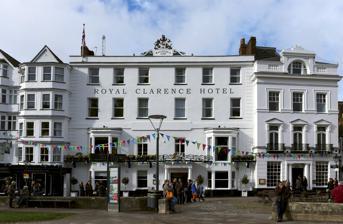
Building: Royal Clarence Hotel
Country: United Kingdom
Year built: 1769
Hotel in Exeter, England Royal Clarence The hotel in 2015 Former names Assembly Rooms The Hotel Cadogen Hotel Thompsons Hotel Phillips Hotel The Royal Clarence Hotel General information Status Damaged (building reconstruction and restoration due for completion in 2027) Type Hotel Address Cathedral Yard Town or city Exeter Country England Coordinates 50°43′24″N 3°31′49″W / 50.72333°N 3.53028°W / 50.72333; -3.53028 Named for Adelaide, Duchess of Clarence Construction started 1785 1855 1899 2019 2025 Completed 1787 1855 1900 2027 Opened 1769 2027 Renovated Mid 2025 Closed 28 October 2016 ( 2016-10-28 ) Demolished November 2016 Owner Andrew Brownsword Hotels Designations Grade II listed Other information Number of rooms 53 bedrooms Website nooko .co .uk The hotel and surrounding buildings from the roof of the north tower of Exeter Cathedral in 2010 The Royal Clarence Hotel is a former hotel in Cathedral Yard , Exeter , Devon , England. It is often described as the first property in England to be called a hotel ; however, The German Hotel, London, was described in this way in 1710, so it is probably the second. Since 2005 the 53-bedroom hotel was branded as ABode Exeter . The hotel along with surrounding buildings including 18 Cathedral Yard and The Well House Tavern were severely damaged by fire in October 2016. All three damaged buildings are currently undergoing a major restoration. On 25 July 2017 restoration plans were unveiled by the hotelier Andrew Brownsword . The restoration work was being undertaken by construction consultants Thomasons, in partnership with Manchester architects Buttress, Historic England and Exeter City Council .  On 6 August 2019, it was announced that Andrew Brownsword Hotels had put the site up for sale, The reopening date is currently unknown. and the site was sold in August 2020 to James Brent of South West Lifestyle Brands Ltd. The façades were originally planned to be reconstructed as a 74 bedroom hotel. However, in October 2021 it was announced that the hotel scheme was "unviable". An alternative plan was announced in December 2021, by the Akkeron Group, to repair and retain the original facade and exterior, and to construct twenty-three luxury apartments with a fully accessible restaurant, bar and two function rooms on the ground floor The proposals were approved in October 2022. A two-year building reconstruction is due to commence on 1 April 2025. History Before the Reformation , the land which was to become the site of the hotel was part of the accommodation for Exeter Cathedral's Vicars choral . The site was later leased to a variety of tenants until in March 1766 the Reverend John Lee of Lympstone assigned the lease of the premises that he held there to William Mackworth Praed (1747–1833). Praed was a son of William Mackworth Praed , a lawyer and politician who had died in 1752. At the time of the transfer, part of the premises leased by John Lee was occupied by an under-tenant, a French school master named Peter Berlon, and Praed engaged him to manage the planned development of the site. Praed acquired other adjacent premises too, including the freehold of a property half way along St Martin's Lane, and dilapidated property in High Street, which he redeveloped separately. He also developed the adjacent building on the corner of St Martin's Lane for the Exeter Bank, of which he was one of the founding members, with John Duntze , Joseph Sanders and Daniel Hamilton. It appears that work proceeded quickly on the hotel site because in early September 1766 a newspaper article referred to there having been "an Assembly at Mr Berlon's New Room" accompanied by "some curious Fireworks in the Churchyard". In August 1767 there was a newspaper notice of an entertainment to take place at "Mr Berlon's new Assembly-Room". By March 1768 Berlon was advertising his business as "Berlon's Coffee-house" and in November that year he announced that he had "lately fitted lodgings, for the conveniency of those Gentlemen and Ladies who please to honour him with their Favours". In September 1770, Berton placed an advertisement for the business, describing it as "New Coffee-house, Inn, and Tavern, Or, The Hotel, In St. Peter's Church-yard, Exeter." This was long thought to be possibly the first use of the word hotel in England but, as Ian Mortimer points out in The Time Traveller's Guide to Regency Britain (2020), p. 225, the German Hotel in Suffolk Street, London, had been referred to as a hotel since at least 1710. According to Alexander Jenkins, writing in 1806, the hotel provided "a commodious room for holding public balls, assemblies, concerts, &c.". Jenkins further described it as: a large and commodious Inn, with elegant apartments and accommodation for people of the first Quality, with a large assembly-room in which are held the Assize Balls, Concerts and Winter assemblies, of the most distinguished persons of the City and County. In the front is a neat Coffee-room: the situation of the Hotel is very pleasant, as it opens to the Parade, and commands a noble view of the Cathedral. It subsequently took various names, including the Cadogen Hotel, Thompsons Hotel, and Phillips Hotel. The hotel became one of the leading coaching inns in Exeter. It was visited by Admiral Nelson in 1801, and was renamed as the Royal Clarence Hotel after a visit by Adelaide, Duchess of Clarence in July 1827. Franz Liszt performed with six other musicians in two concerts at the hotel on 28 and 29 August 1840 (a blue plaque on the building, erected by Exeter Civic Society in 2013, commemorated that event ). Other visitors included Beatrix Potter in 1892, Thomas Hardy in 1915, and actors Clark Gable and Gary Cooper during the Second World War . In 1879, the hotel was bought by businessman John Headon Stanbury . It was subsequently owned by his son-in-law (John Bailey Rowe Orchard) and grandson ( John Geoffrey Rowe Orchard ). Between 2000 and 2015, the hotel was co-owned and run by celebrity chef Michael Caines , who set up ABode with business partner Andrew Brownsword . Brownsword bought the hotel in 2003 for £4.5 million. Building Doorway of the Royal Clarence Hotel, 2013 There was a range of medieval buildings on the site of the present buildings in Cathedral Yard. Some elements of these were retained in later reconstruction: the party wall between the Royal Clarence Hotel and the next property includes the remains of a 15th or 16th-century timber-framed side wall, two storeys high, belonging to a former building with roof line parallel to the street. The original 1769 building was partly remodelled in the Egyptian style in 1827, when it was also extended to incorporate the former Exeter Bank building adjoining Martin's Lane. Later alterations considerably changed the interior, though it retained its timber framing. It gained listed building status (Grade II) in 1953 as part of the group of listed buildings in Cathedral Yard. 2016 fire The hotel and adjoining buildings after the 2016 fire On 28 October 2016 the hotel was gutted by a fire which began at 5 a.m. in an adjoining building part-used as an art gallery (the Castle Fine Art gallery), which was being converted at the time into flats. Hotel guests were evacuated to the nearby Mercure Southgate Hotel, and no casualties were reported. The fire was later fuelled by a ruptured gas main, and part of the frontage of the building collapsed. The interior of the grade II listed building where the fire started, 18 Cathedral Yard, was also destroyed, and the two listed buildings between were damaged, but firefighters prevented the fire spreading to other historic buildings. Over a hundred firefighters attended the incident and it was necessary to draw water from the River Exe to fight the fire. The people of Exeter helped by giving the firefighters free food and messages of support, and by limiting their use of water. Restoration Workmen inspecting the fire damage at the hotel After assessments were completed and remaining hotspots extinguished, demolition of the building started on 2 November 2016, with continuing efforts to salvage historically important material from the wreckage. The Christmas market in Cathedral Green made provision for the independent traders who were closed since the fire. The hotel's owner, Andrew Brownsword, said on 31 October: "We have every intention to rebuild the hotel with enormous sympathy to its importance and heritage, and to make it once again a building that the City of Exeter will be proud of." It was stated that a laser survey of the Royal Clarence made two years before the fire could help architects reconstruct the facade and the hotel. On 22 February 2017, archaeologists involved in the restoration and rebuilding of The Royal Clarence Hotel unearthed medieval pictures, including one of a peacock. It was estimated it would take three months to complete the deconstruction of the building, with every effort being made to save as many historical features as possible, and a total of 21 months to restore the façade of the building and implement a modern design for the interior of the hotel. On 25 July 2017, official restoration renovations plans were unveiled for the exterior frontal facade. Further plans were underway for the interior of the hotel. On 6 August 2019, Abode, the chain that owned the hotel, put the site of the Royal Clarence Hotel up for sale, stating they were unable to afford the completion of significant repairs to the building. The debris from the fire was cleared during the demolition works. The restoration work to the surviving interior historic fabric of building, including chambers, was strengthened and repaired. The site was then ready for the next stage of restoration and repair works of the hotel. On 8 November 2019, repairs were completed on 18 Cathedral Yard, having undergone a three-year complete restoration undertaken by the same restorers who restored Windsor Castle following its 1992 fire , completed in November 1997. There was then a second round of bids for the sale, and restoration work to complete the repairs of The Well House Tavern Pub and The Royal Clarence Hotel. On 18 August 2020, the site was sold to James Brent of South West Lifestyle Brands limited, and the former chairman of Plymouth Argyle Football Club . The approved planning permission was already in place for reconstruction of the Royal Clarence Hotel façades as a 74-bedroom hotel due to be completed after 18 months. However, on 28 October 2021 the development company said the hotel scheme was "significantly unviable" and it was working on an alternative plan. On 1 December 2021, proposals were announced by property developer Akkeron Group for a £17 million restoration and reconstruction of the original facade and exterior, with twenty-three luxury apartments, and the ground floor fully accessible to visitors as The Well House Pub, featuring a bar, a large restaurant and two function rooms. Akkeron chairman James Brent said the redevelopment plans would "breathe new life into the historic and much-loved Royal Clarence building... We are also focused on retaining as much of the building's historic fabric as possible, restoring the famous façade to its former glory, so the Royal Clarence will look much as it previously did before the fire." The restoration planning permission was approved on 11 October 2022. Demolition and reconstruction works will need to be undertaken to the remaining fabric and to buildings around the site, including Six Martin's Lane, which were said to be "unsalvageable" after being exposed to the elements for a number of years. It was agreed that plans be drawn up soon to "retain and showcase as many historical features of the remaining building fabric as possible". On 19 December 2024, it was announced that local architecture NooKo will now undertake the reconstruction. The two-year restoration works is due to commence on 1 April 2025. Nooko will use the already approved proposed restoration plans originally submitted by Akkeron group The reconstruction will involve; the rebuilding of the original external façade with crests, original iron works, stained glass windows and Royal Clarence lettering. A reopened commercial unit on the ground floor to the public, will include a restaurant, two large function rooms and the resorted Well House Pub public house next to the Exeter Bank and Royal Clarence buildings. From an accessible private front entrance from Cathedral Yard, there will be a mixture of two and three bedroom apartments and duplexes, from the first floor up. The top floors will be set away from the restored front of the façade, reducing the visual impact. This will include, with unique views across Exeter. A private rooftop terrace for the residents only. Additionally, there will be a low maintenance amenity space courtyard. The buildings original existing building fabrics will be preserved, this will enable the exposure to the elements to honour the historical heritage of the original 14th century building. References